Suzukichō Station

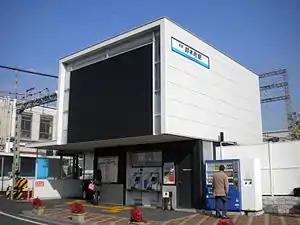
Station building (February 2011)

is a passenger railway station located in Kawasaki-ku, Kawasaki, Kanagawa Prefecture, Japan, operated by the private railway operator Keikyū.